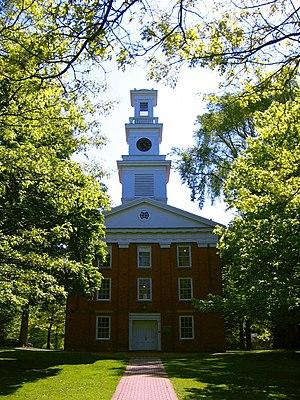
Hudson est une ville américaine du comté de Summit dans l'Ohio. Il y a 22 439 habitants en 2000.